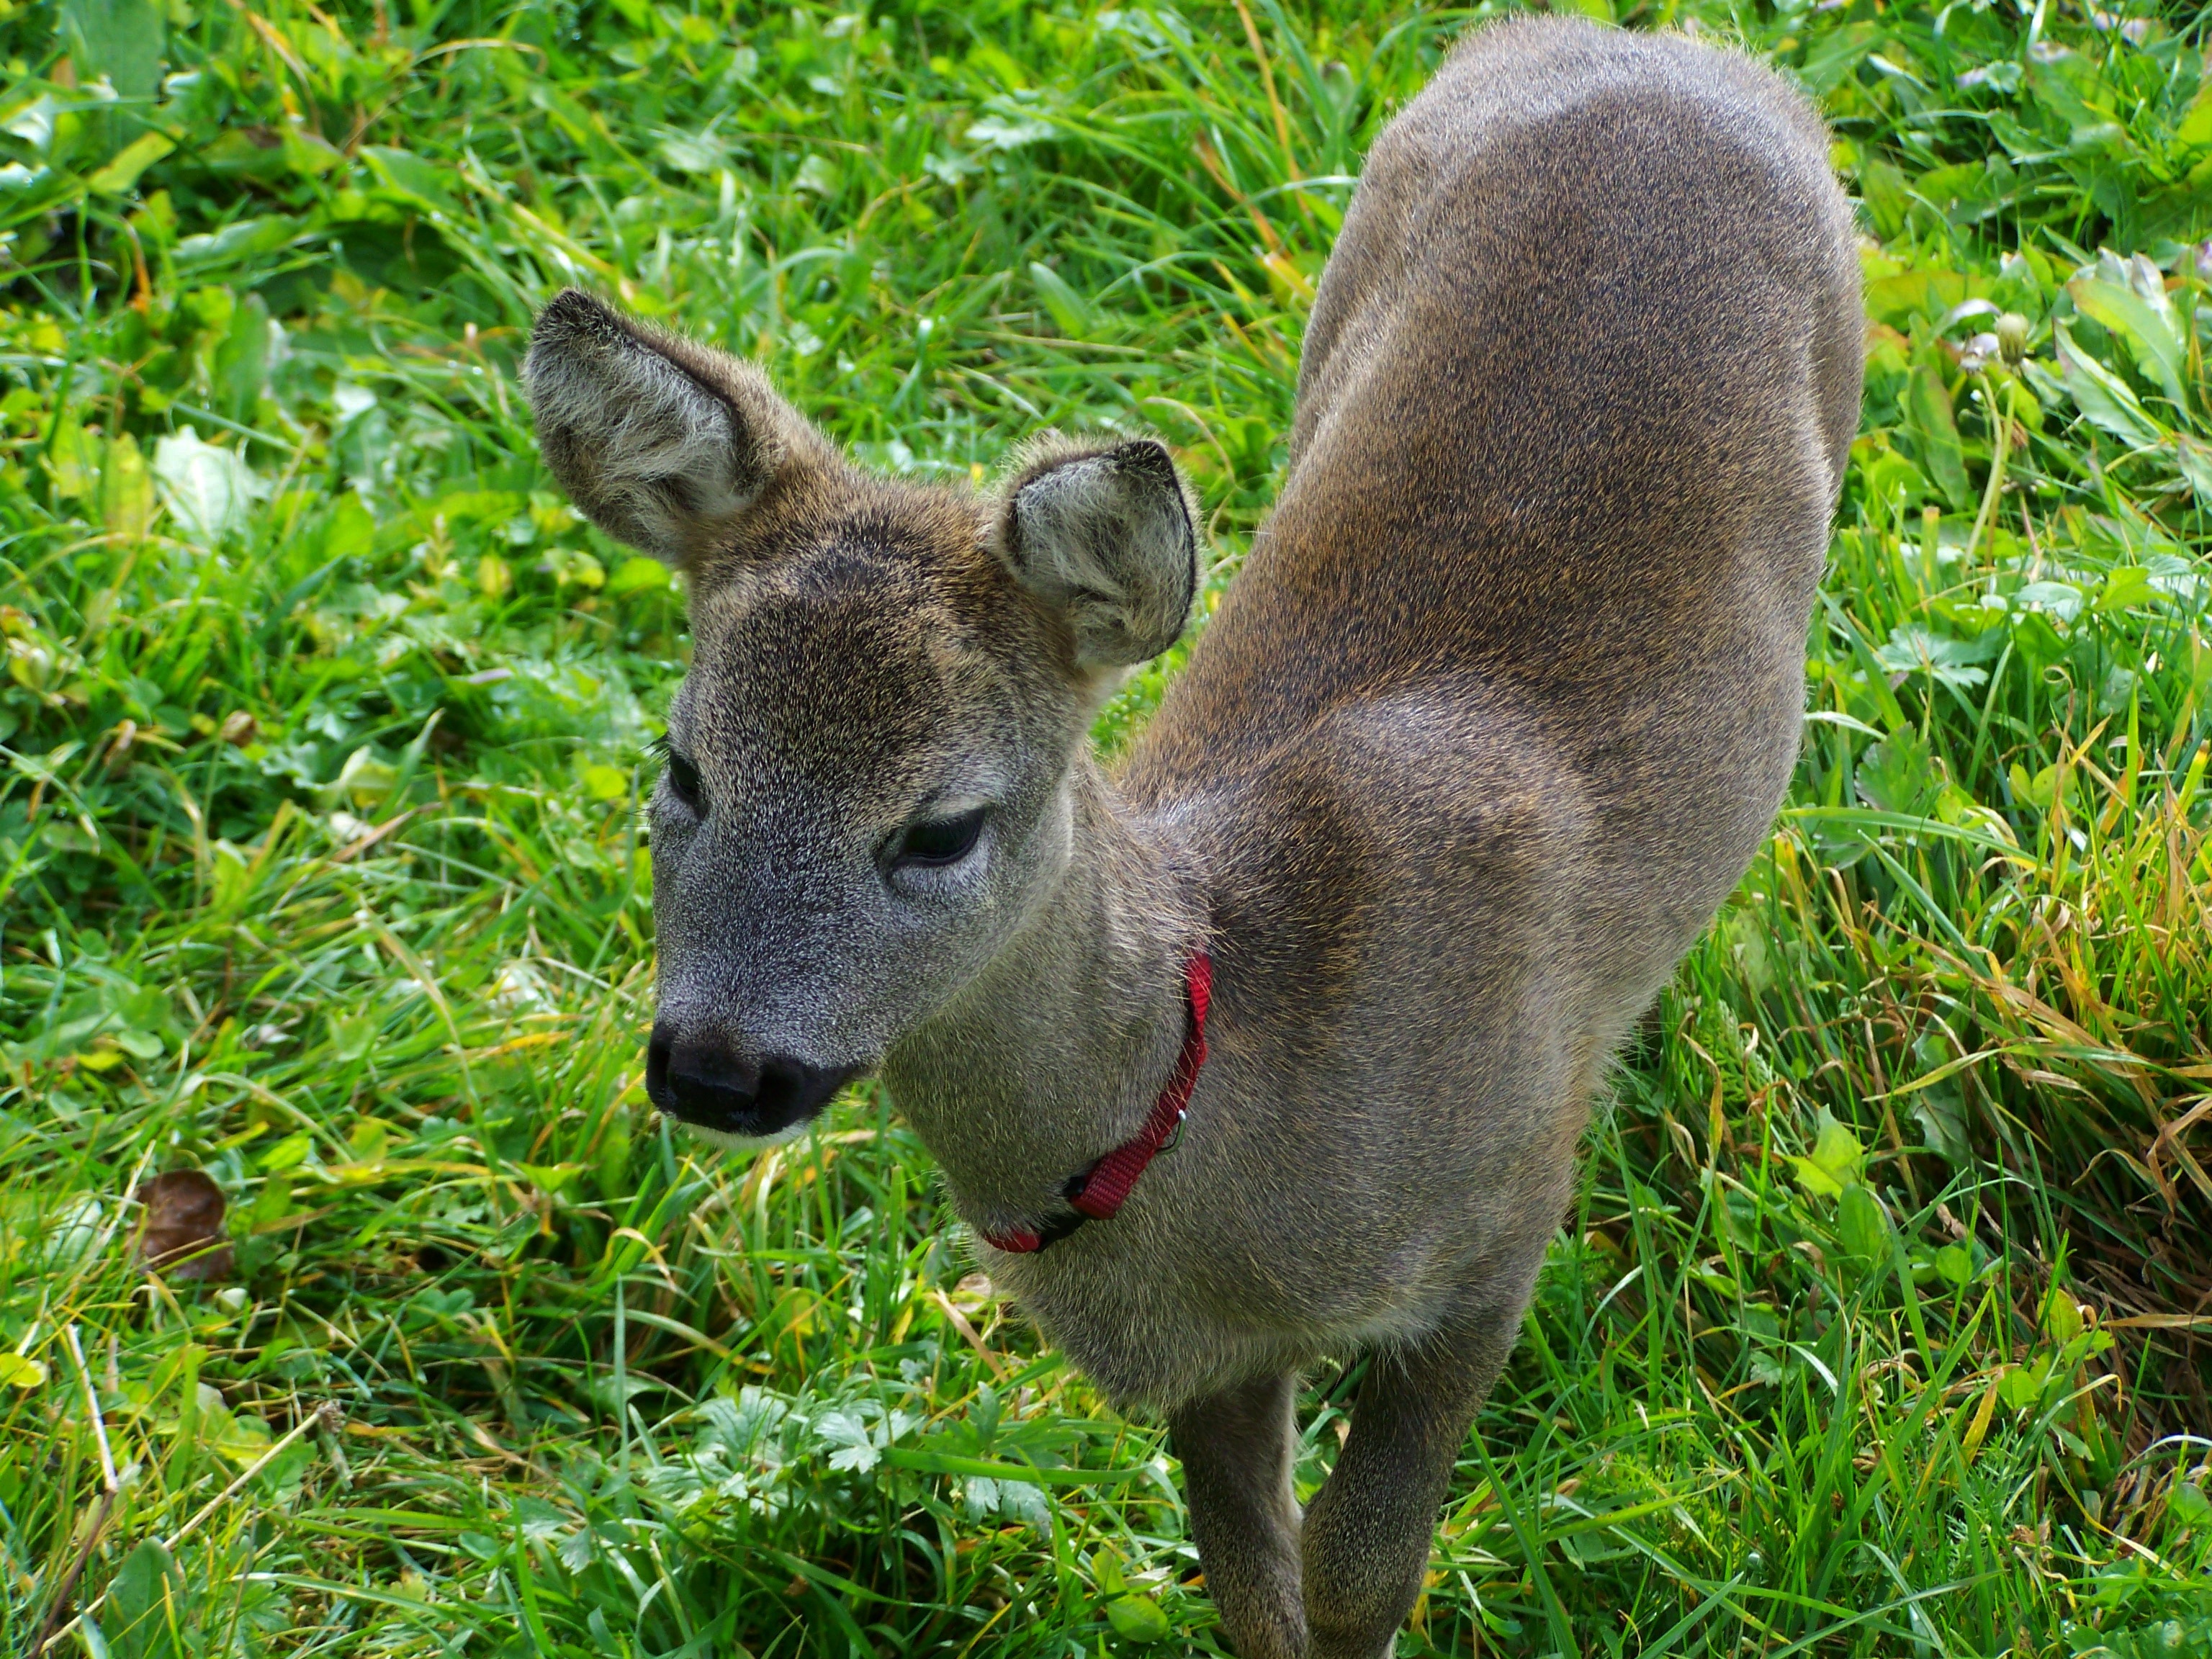
grass, animal, wildlife, deer, mammal, fauna, kangaroo, wallaby, vertebrate, marsupial, white tailed deer, macropodidae, musk deer, roe deer kid, little deer